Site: brandenburg
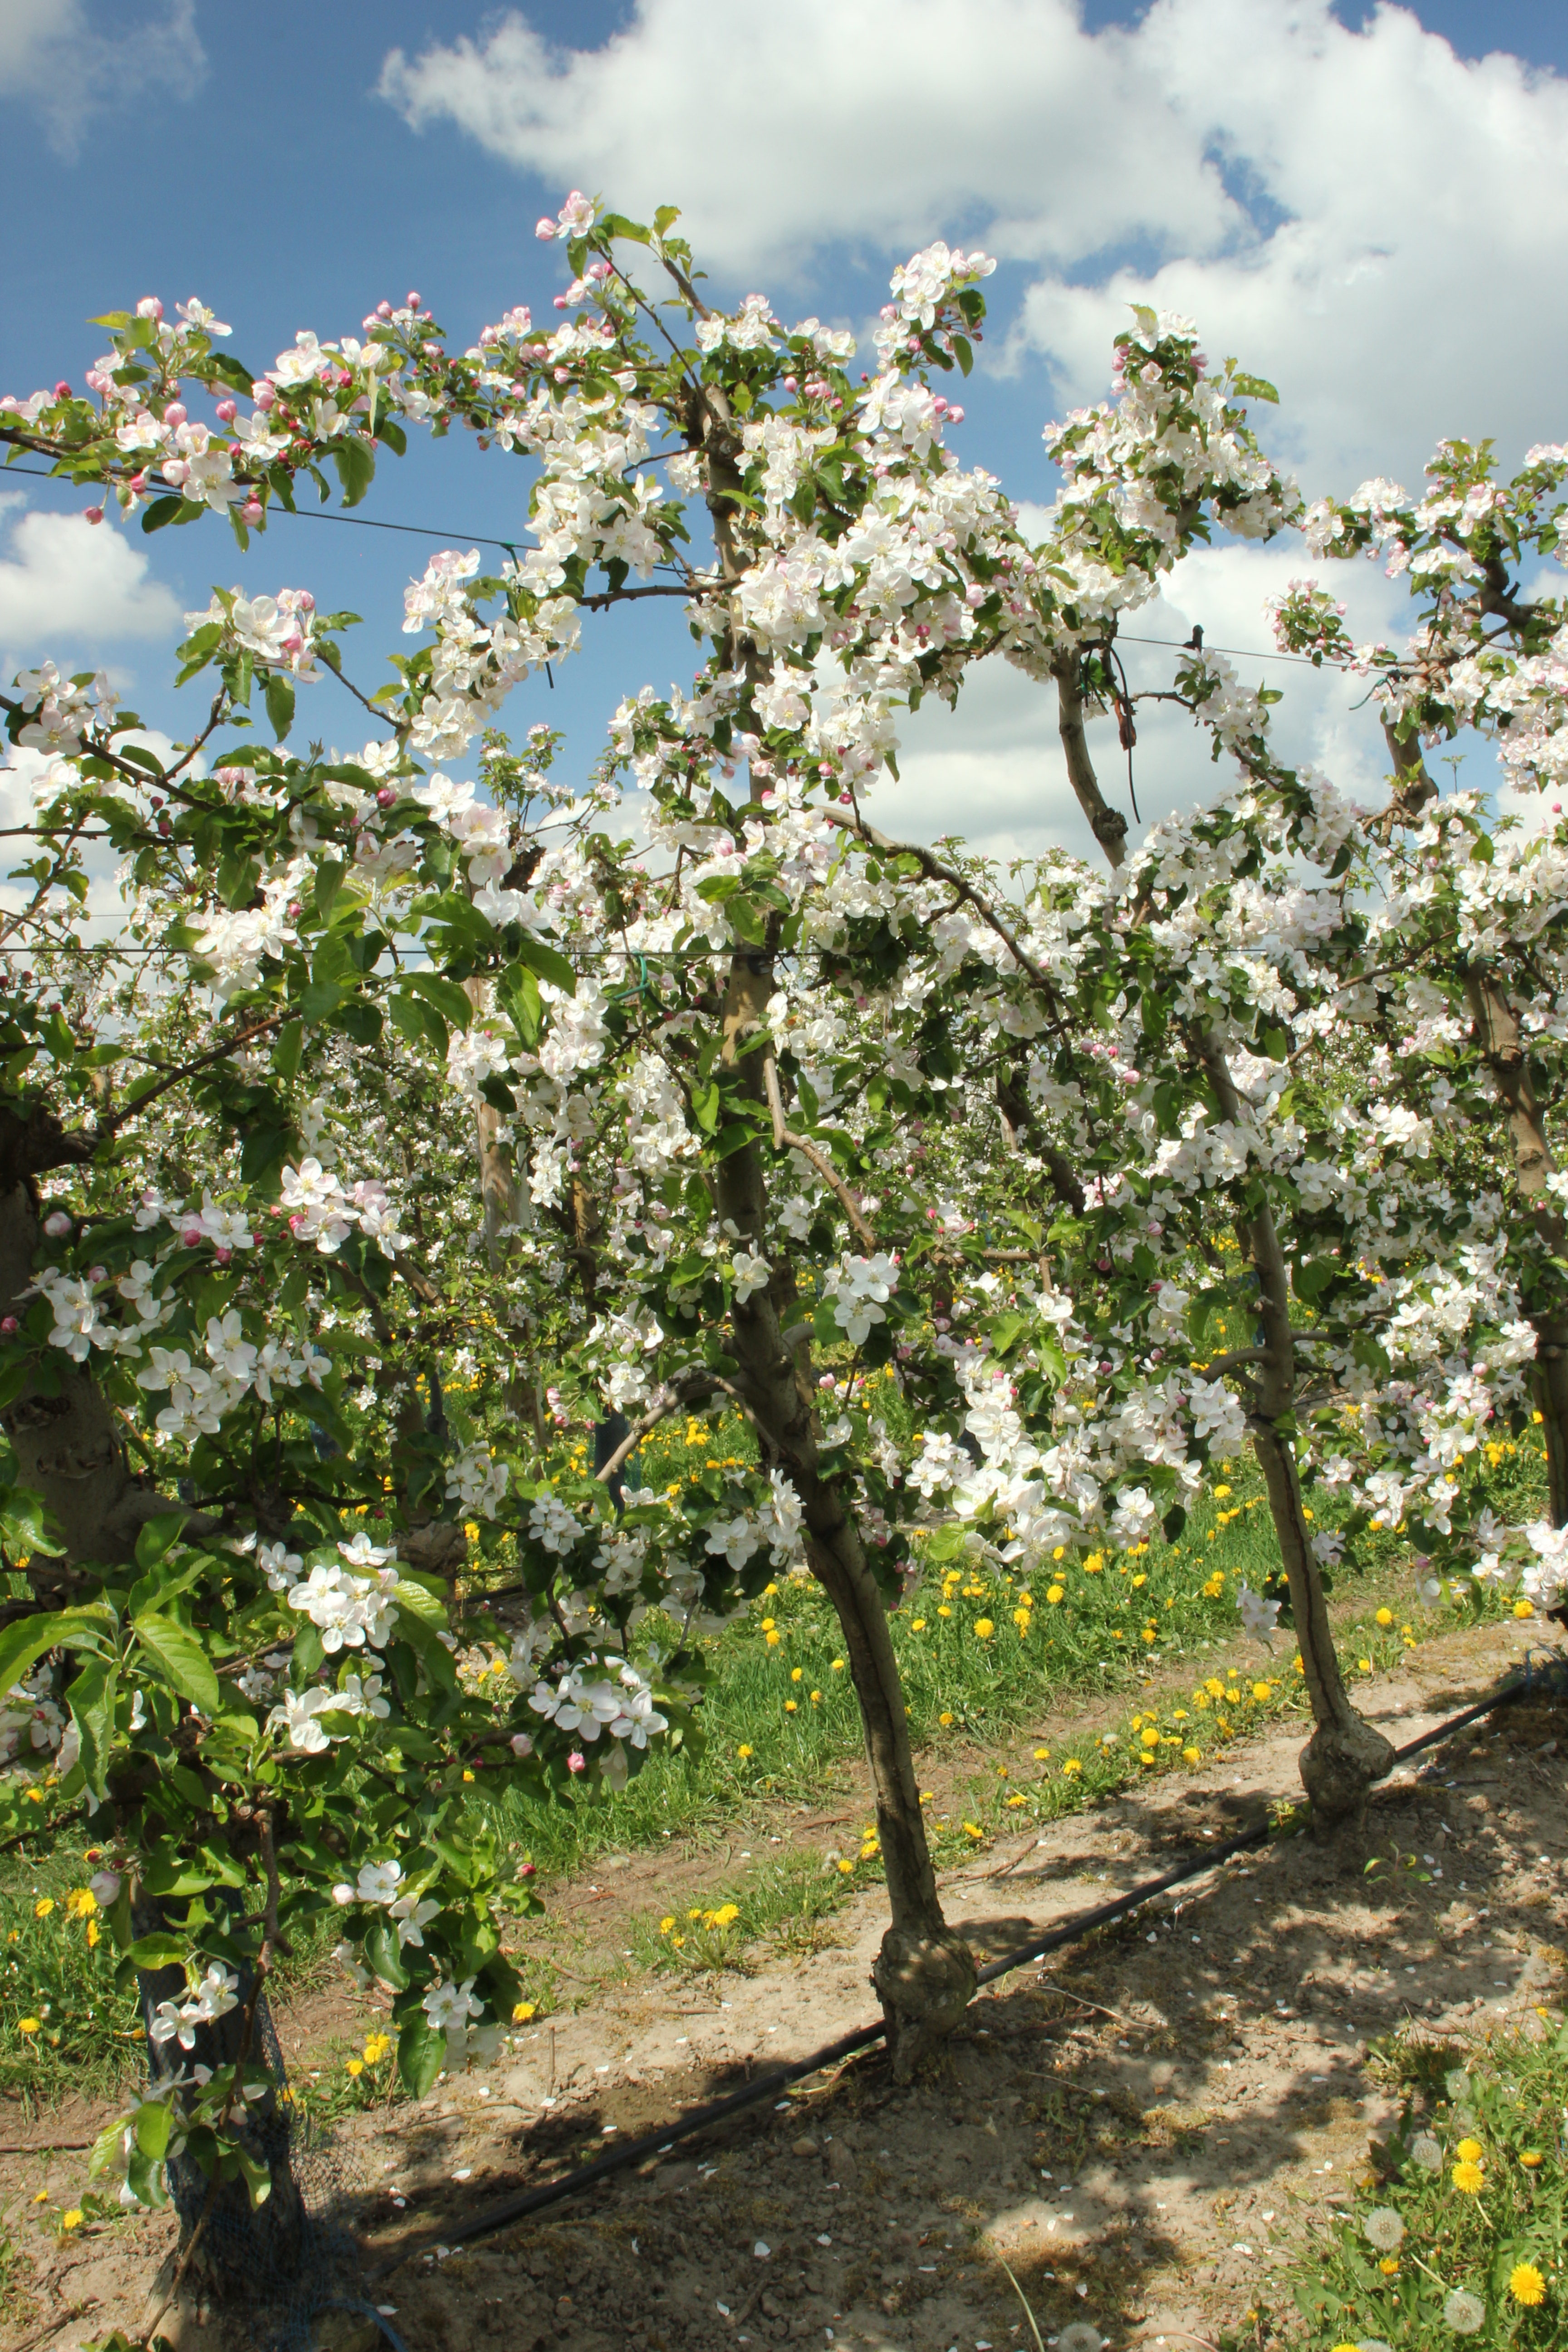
Growth stage (BBCH 65): Flowering